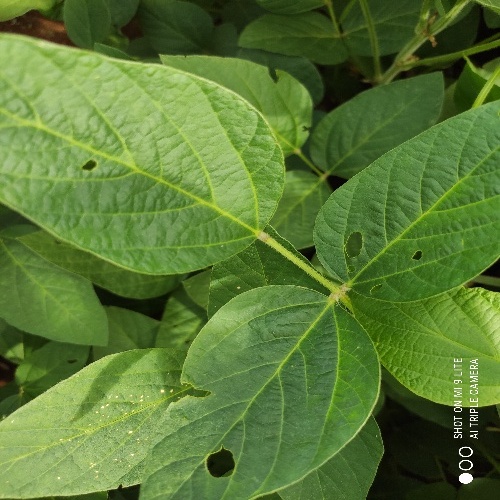
Label: Diabrotica_speciosa